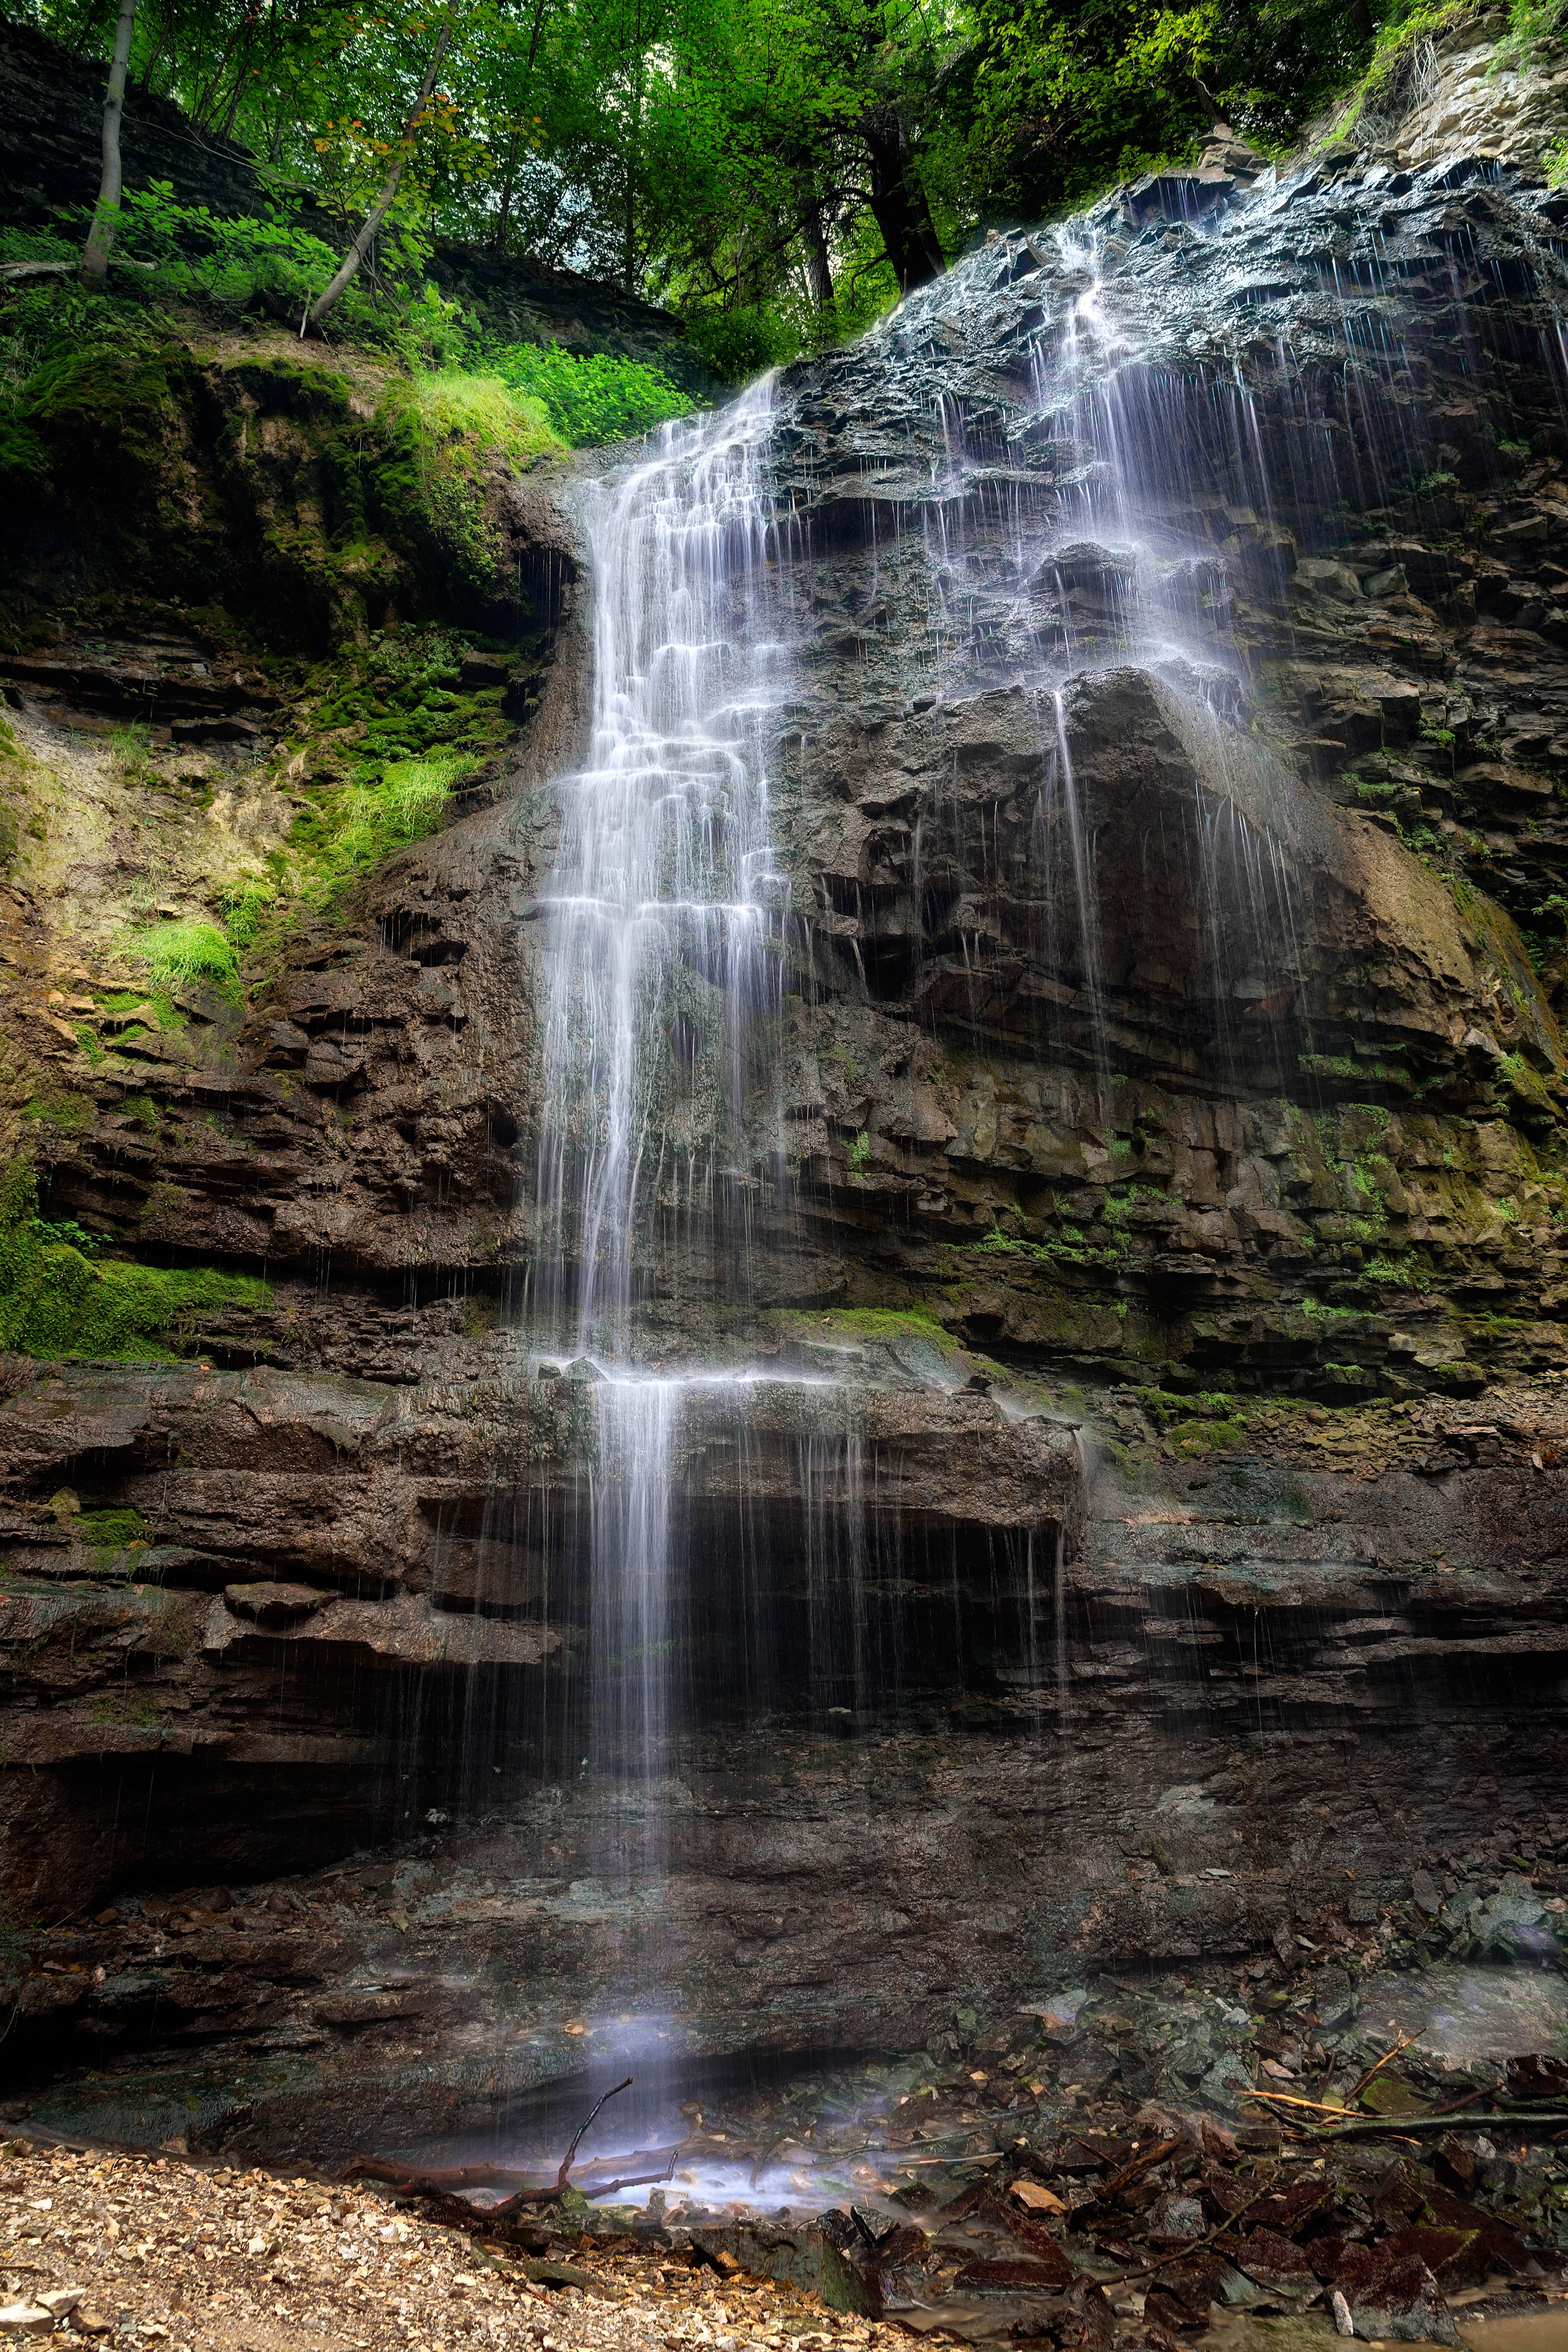
waterfall, body of water, water resources, nature, natural landscape, water, nature reserve, watercourse, stream, vegetation, water feature, state park, wilderness, chute, rock, tree, rainforest, forest, river, formation, creek, jungle, landscape, old growth forest, ravine, valdivian temperate rain forest, plant, national park